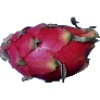
Label: red_pitahaya